Eti Livni

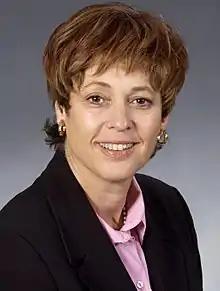
Livni in 2003

Eti Livni (born 1 June 1948) is an Israeli former politician who served as a member of the Knesset for Shinui and the Secular Faction between 2003 and 2006.